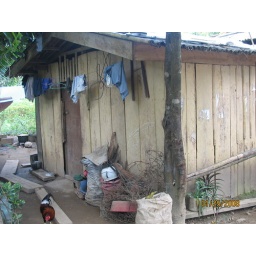
One of a type house in a mountain place called Apia( Antipolo) Philippines